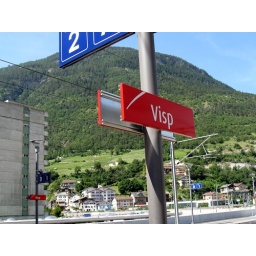
The sign for the train station in Visp with a smaller mountain behind it.